Job for a Cowboy

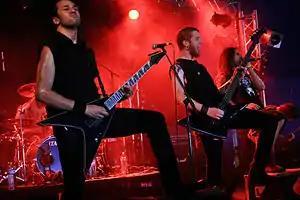
At 2008's Hellfest

Job for a Cowboy is an American death metal band from Glendale, Arizona. Formed in 2003, the band's debut album "Genesis" was released in 2007, peaking at No. 54 on the US "Billboard" 200 and selling 13,000 copies in its first week of release. The second album, 2009's "Ruination", sold 10,600 copies in the United States in its first week to debut at position No. 42 on the "Billboard" 200 chart. The band comprises vocalist Jonny Davy, guitarists Tony Sannicandro and Al Glassman and bassist Nick Schendzielos. Davy is the only remaining founding member.